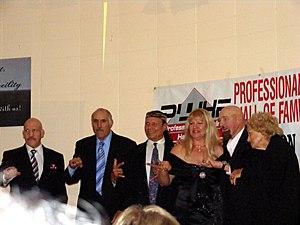
Bruno Sammartino, Dominic DeNucci, Jimmy Snuka, Wendi Richter, Paul Vachon et Mae Young qui montrent leur bague de membre du Professional Wrestling Hall of Fame and Museum
Victoria Lynn Richter est une catcheuse américaine. Elle est principalement connue pour son travail à la World Wrestling Federation entre 1984 et 1985. Elle s'entraîne à l'école de The Fabulous Moolah et commence par lutter dans diverses fédérations aux États-Unis au Canada et au Japon. Durant cette période, elle remporte à deux reprises le championnat du monde par équipes féminine de la National Wrestling Alliance avec Joyce Grable.